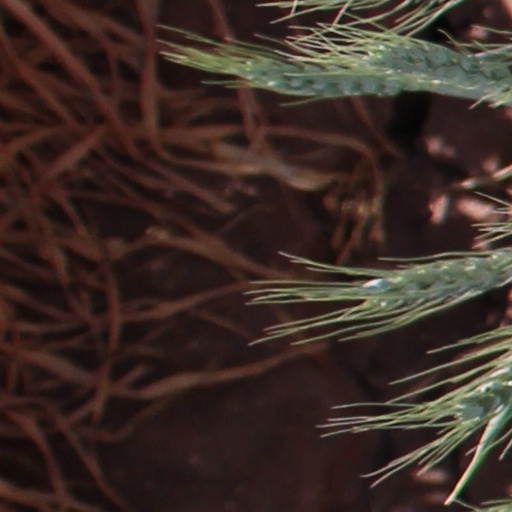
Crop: wheat